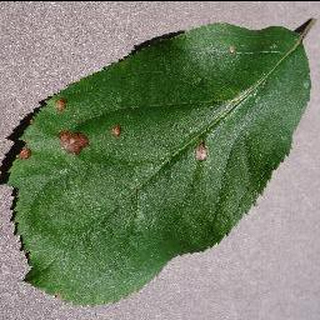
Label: apple_black_rot